Gordon Messenger

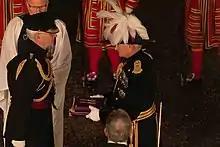
Messenger receiving The Monarch's Keys from the Comptroller of the Lord Chamberlain's Office during his installation as Constable

In April 2022, it was announced that he had been appointed Constable of the Tower of London. He took up the post on 1 August 2022, and is the first Royal Marine to hold the post. On 5 October 2022, he was officially installed as the 161st Constable of the Tower during a service at the Tower of London.